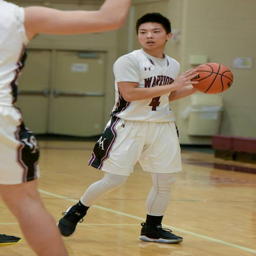
images at boys basketball game .